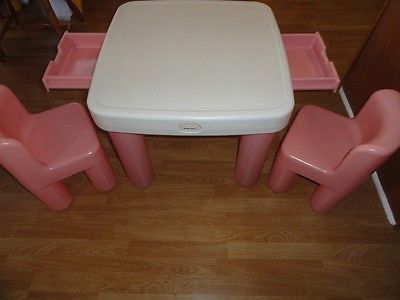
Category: table